Frits Niessen

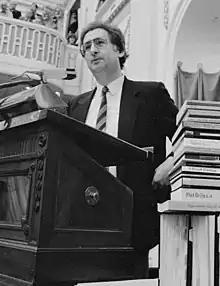
Niessen in 1985

Godefridus Adrianus Quirinus "Frits" Niessen (16 September 1936 – 23 October 2020) was a Dutch politician. He served in the House of Representatives for the Labour Party between 1977 and 1978 and once more from 1980 to 1994.